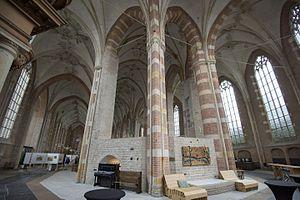
Une église-halle est une église dont le vaisseau central et les collatéraux sont de hauteur égale, et communiquent entre elles sur toute cette hauteur. Elle se caractérise aussi par des colonnes très élancées qui supportent directement les voûtes juxtaposées, et dont on a pu dire que, loin de diviser l'espace, elles l'élargissent ; il en résulte une certaine minceur des profils, une rigidité contrastant avec la complication des nervures des voûtes. Quant au vaisseau central, en l'absence des fenêtres hautes, il est éclairé indirectement par la lumière provenant des vaisseaux latéraux. L'église-halle se rapproche de la conception d'une vaste salle hypostyle voûtée.